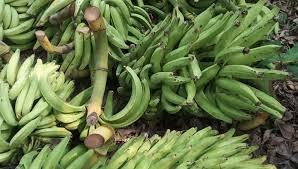
Mikungu ya ndizi iliyokatwa ya rangi ya kijani kibichi, imewekwa chini palipo na majani madogo madogo meusi.